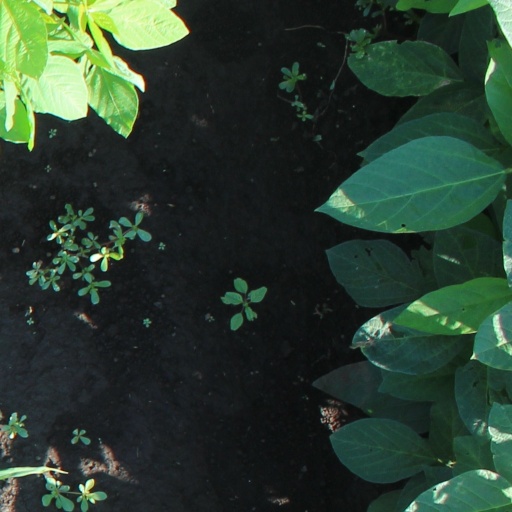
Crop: soybean